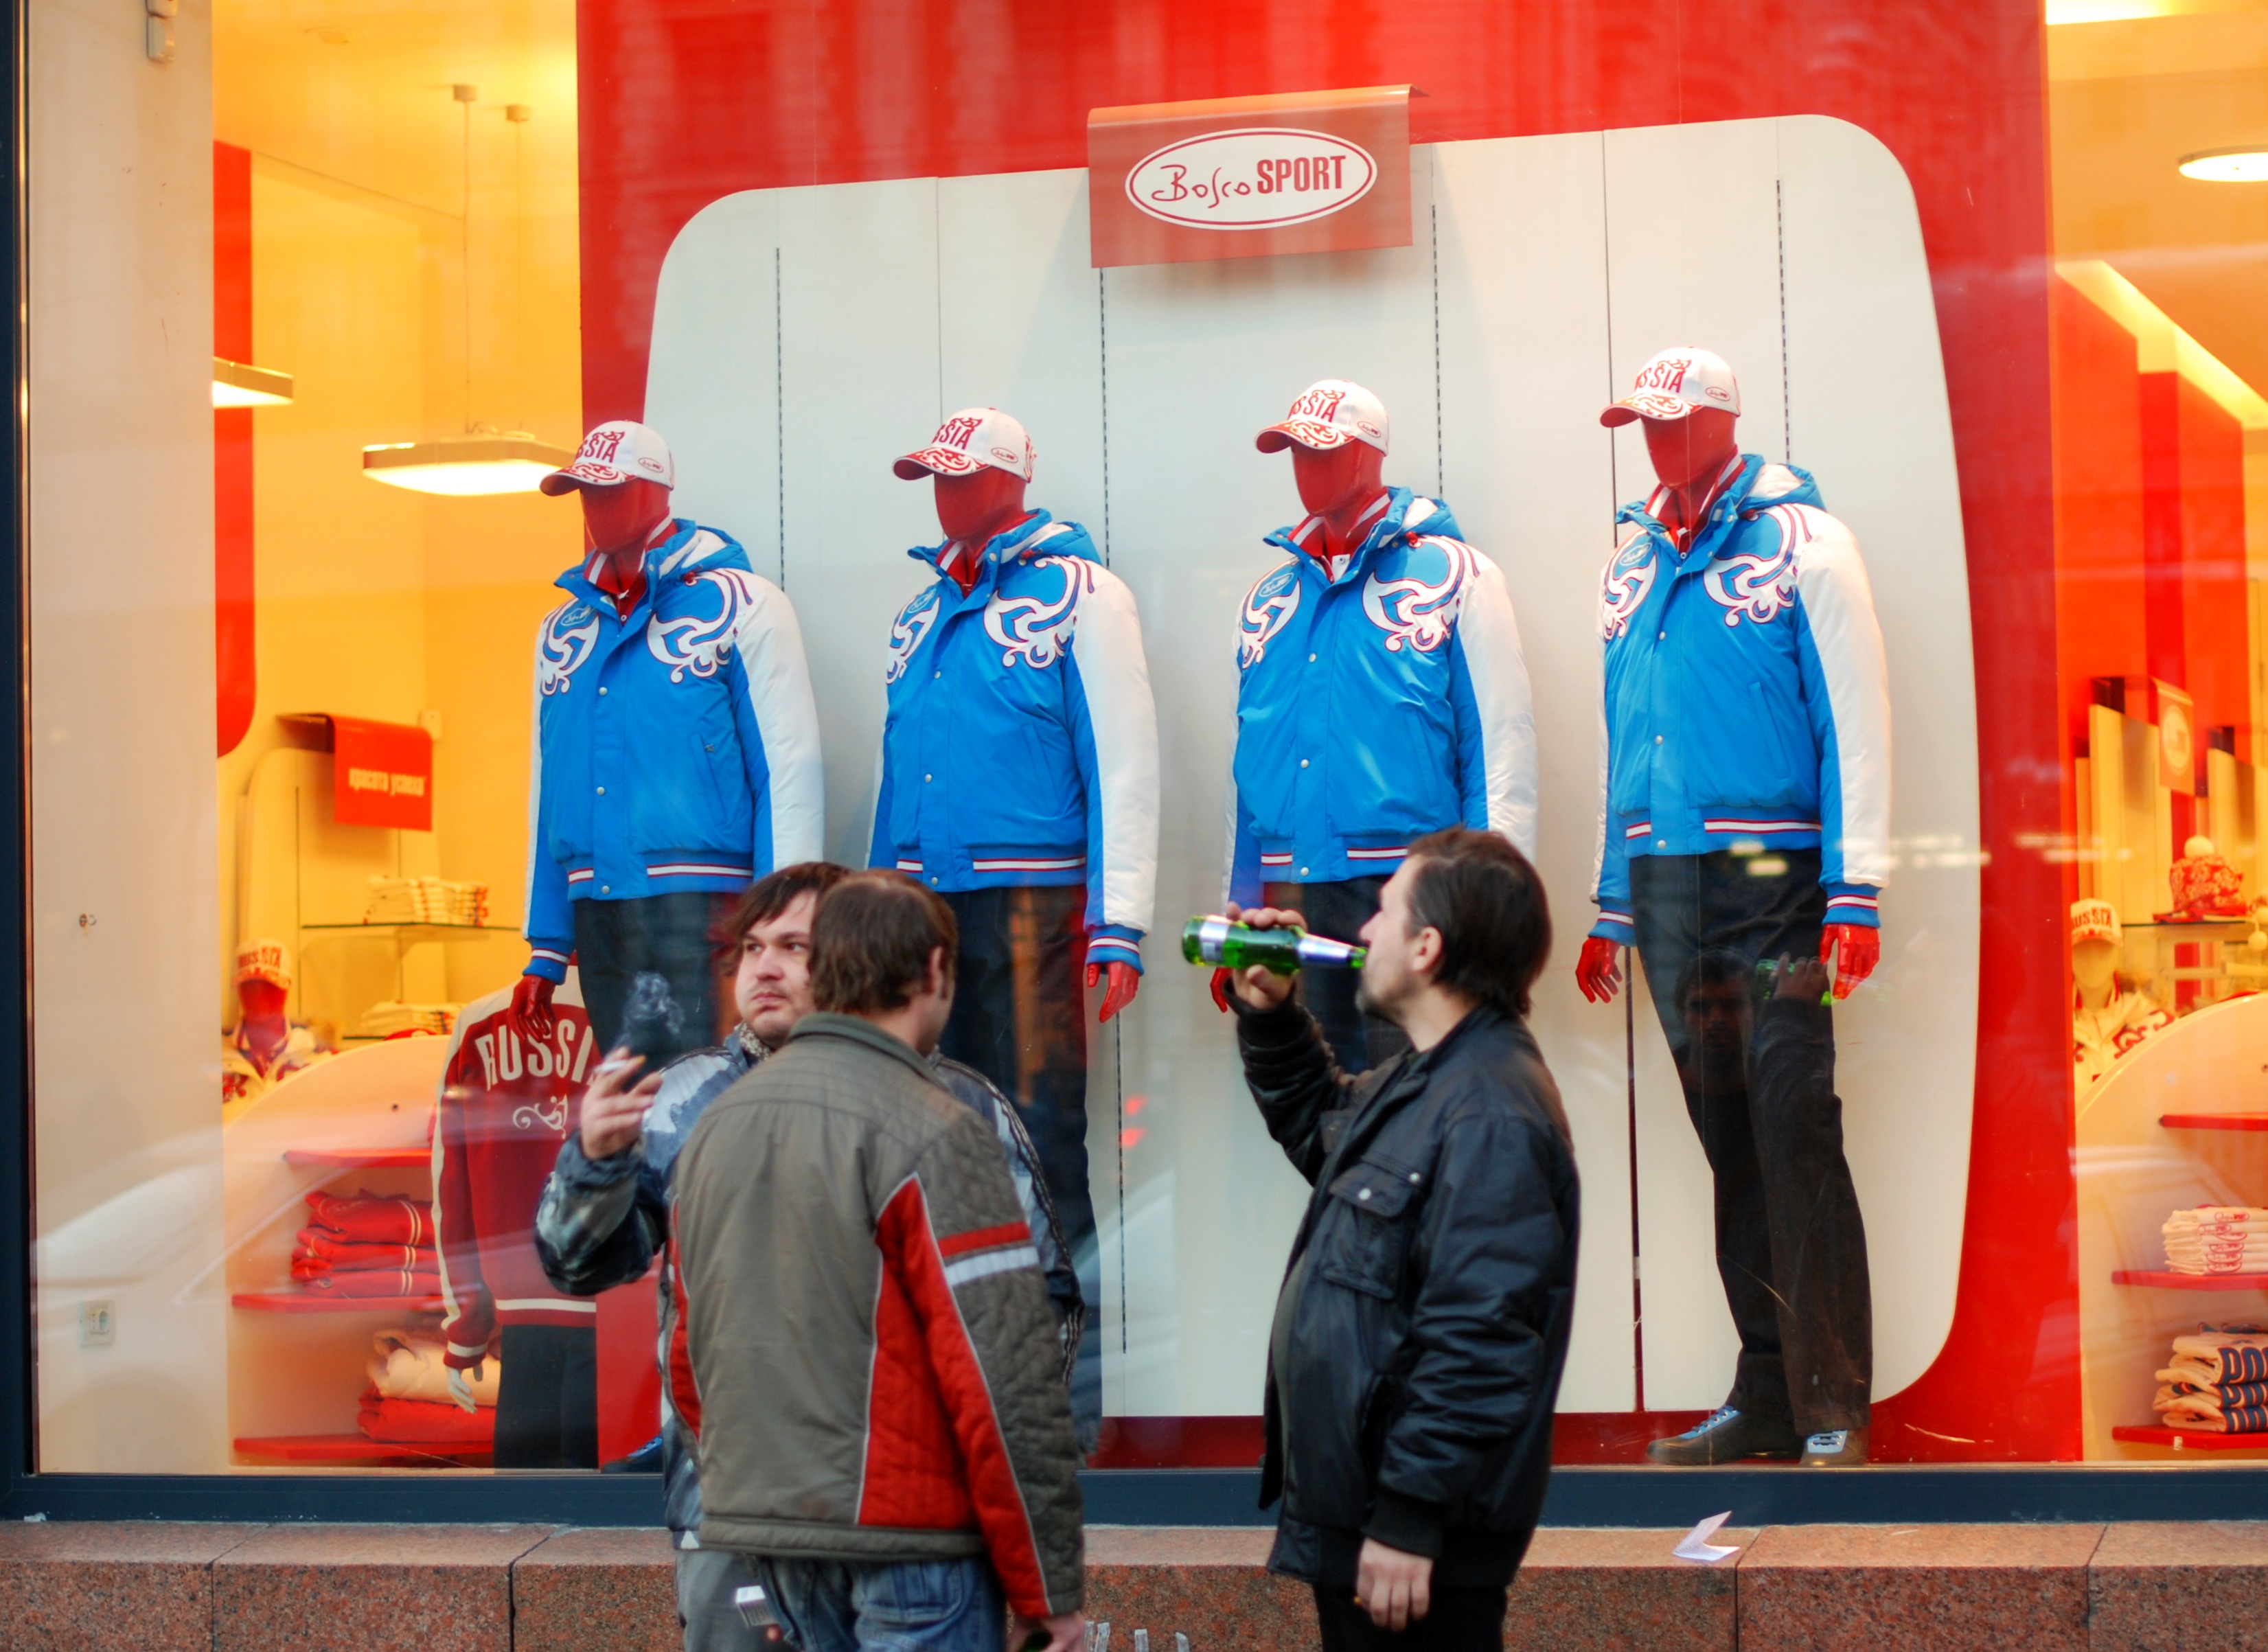
city, red, nikon, moscow, russia, d80, afsnikkor50mmf14g, moskau, nikond80, moscou, 50mmf14g, display window